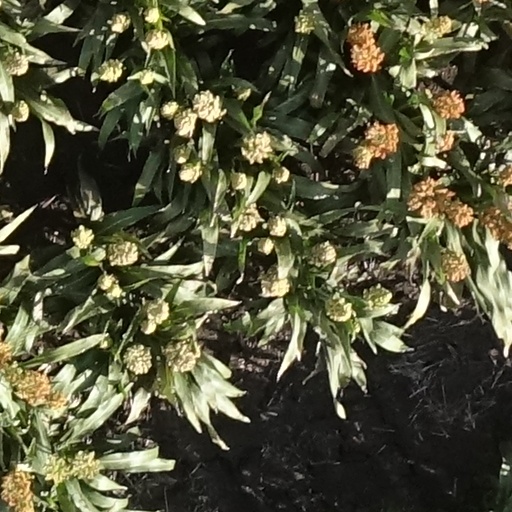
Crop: sorghum